Border Troops of the German Democratic Republic

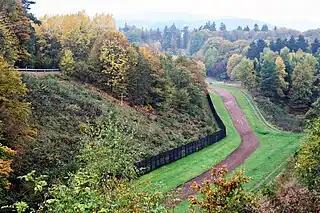
The inner German border between Thuringia and Hesse, taken in 2008 A.D. on a preserved part of the former border. The border fence can be seen with a mined control strip behind it and a lane patrol road; the actual boundary was located above the wooded slope. In the rear part of the open area on the wooded slope is a cross, which marks the place of death of the 34-year-old worker Heinz-Josef Große, who died on 29 March 1982, while attempting to escape.

In 1961, the were reorganized as the Border Troops of the GDR and were moved from the Ministry of the Interior, which oversaw policing, to the Ministry of National Defence (MfNV) which oversaw the military. The became the fourth service branch of the National People's Army (NVA), the armed forces of the GDR. In 1973 they were separated and became directly subordinate to the MfNV, on grounds of not to be counted in MBFR. While wearing standard NVA uniforms, the had their own dark green arm-of-service colour, and their service and dress uniforms bore a green cuff title with white lettering "" on the left arm. The vast majority of efforts were directed along the GDR's western borders with West Germany and West Berlin, with only about 600 members assigned to guard the GDR's borders with Poland and Czechoslovakia. This continued until the 1980s when the rise of the Solidarity trade union in Poland saw the GDR considerably toughen the 's presence along their border.